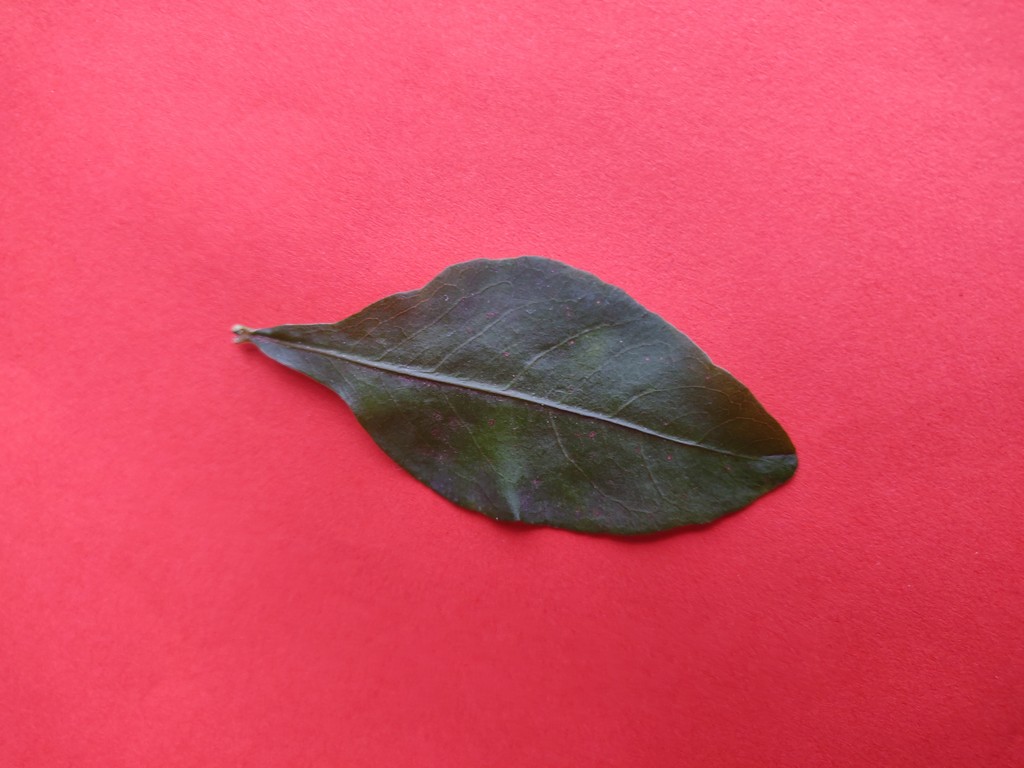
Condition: Healthy
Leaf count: single
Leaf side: front